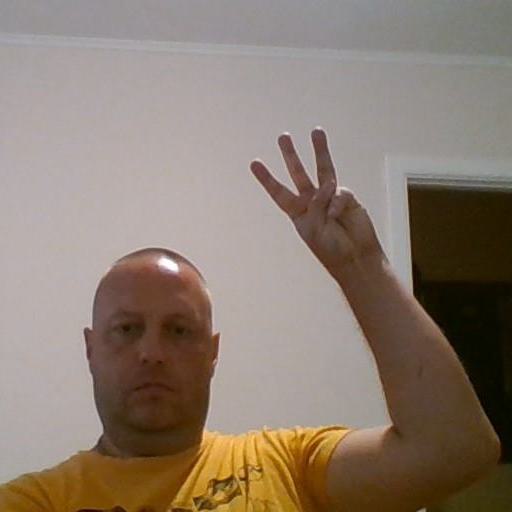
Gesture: three